Isabelle Schad

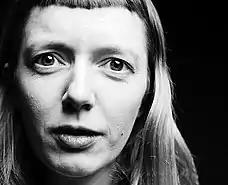
Isabelle Schad

Schad was born in Stuttgart and studied ballet there from 1981 to 1990. She then danced for six years in various ballet companies before becoming a member of Ultima Vez (Wim Vandekeybus) in Brussels and working with choreographers such as Olga Mesa, Angela Guerreiro, Felix Ruckert and Eszter Salamon. Since 1999 she has choreographed her own work.